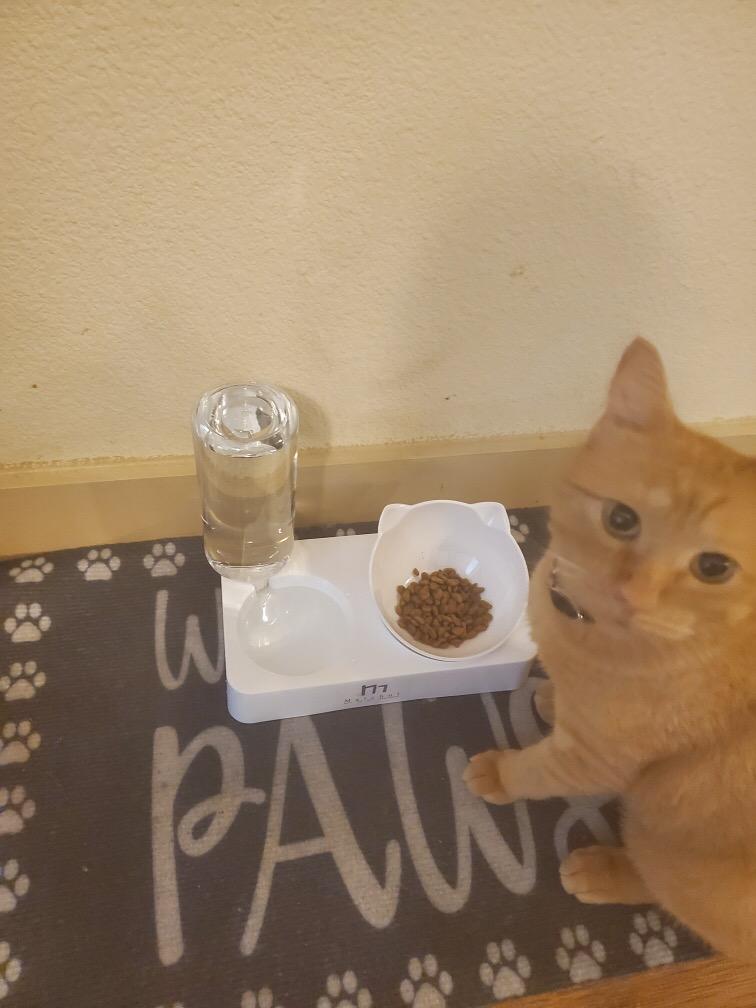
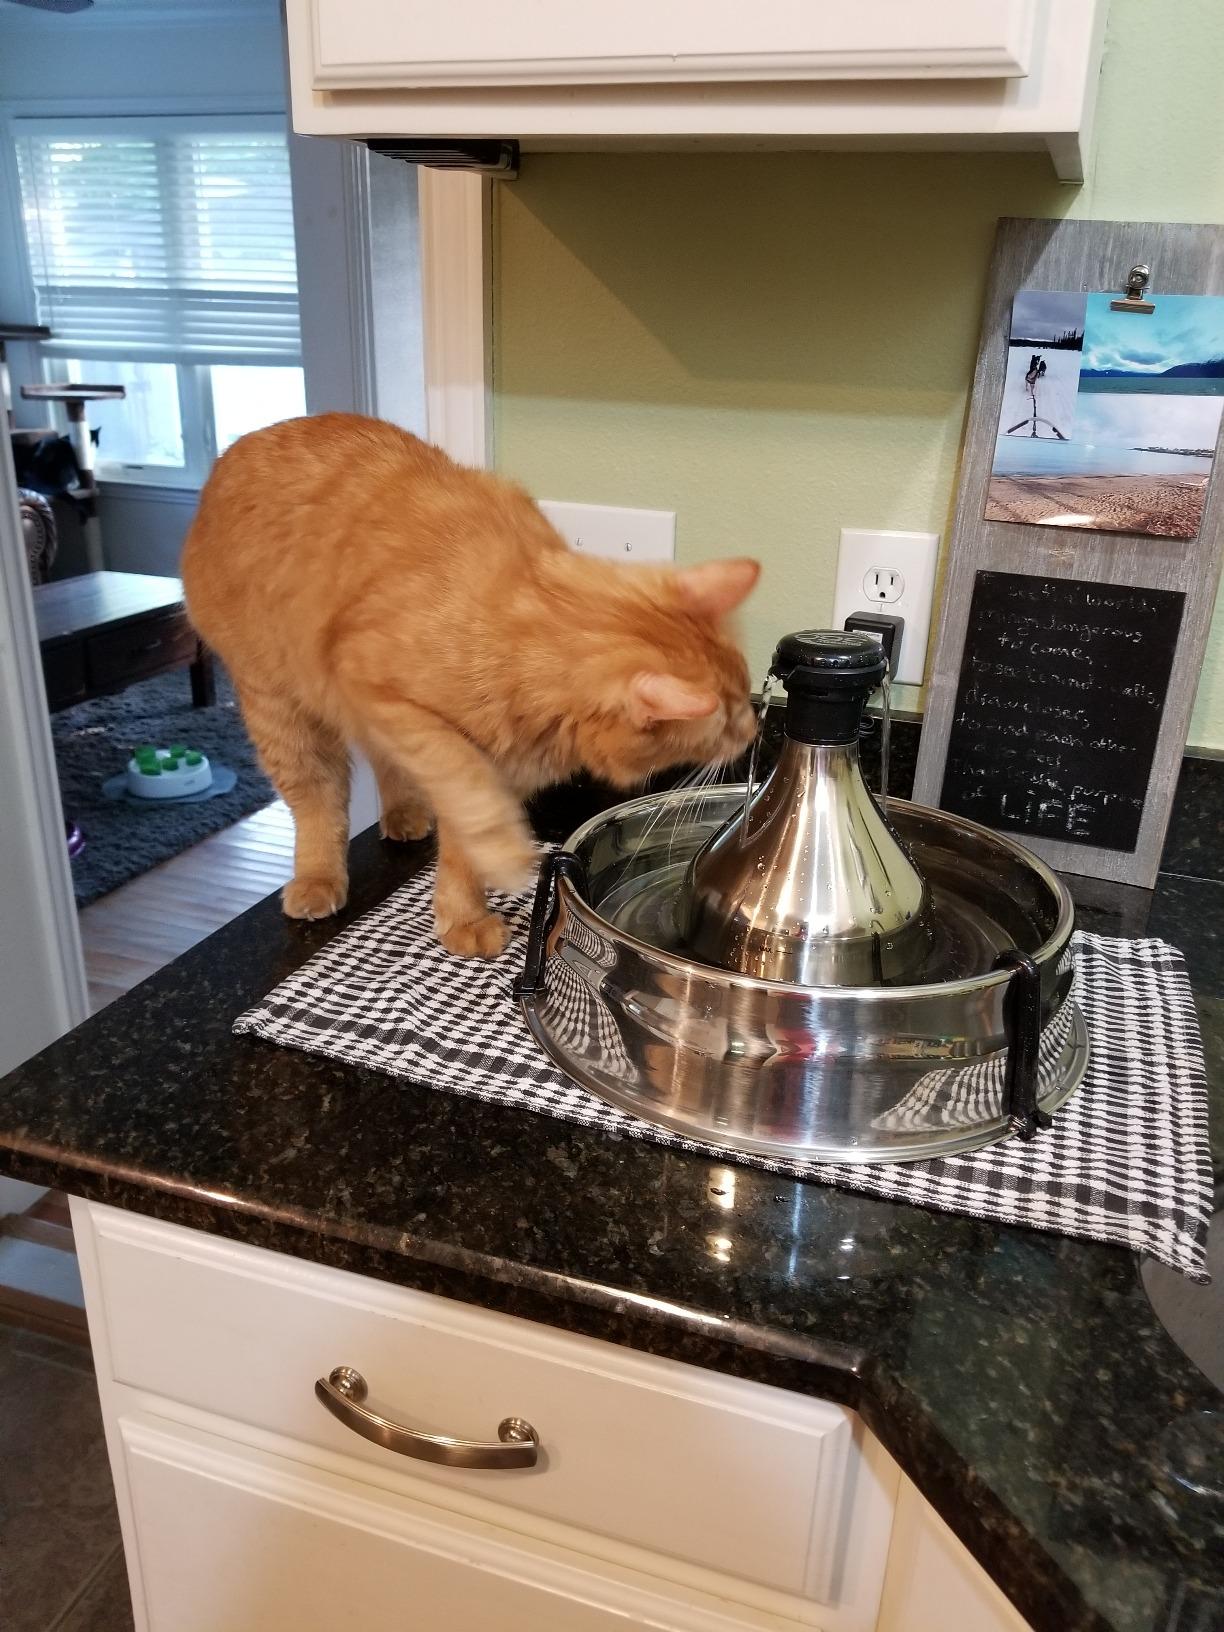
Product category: items_bowl
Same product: no